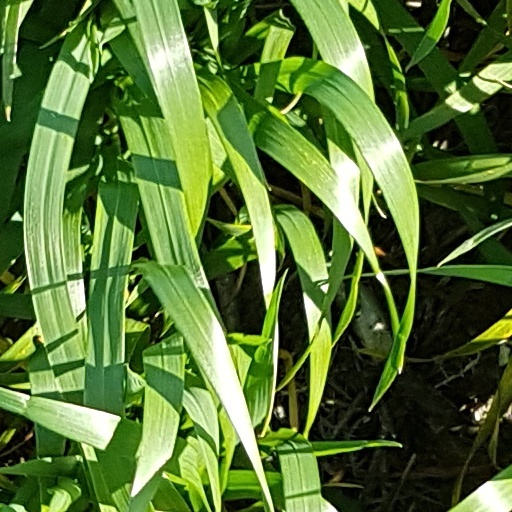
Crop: wheat